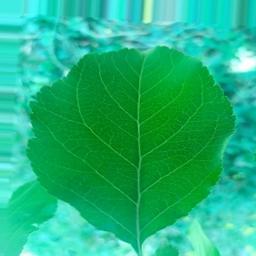
Label: Healthy